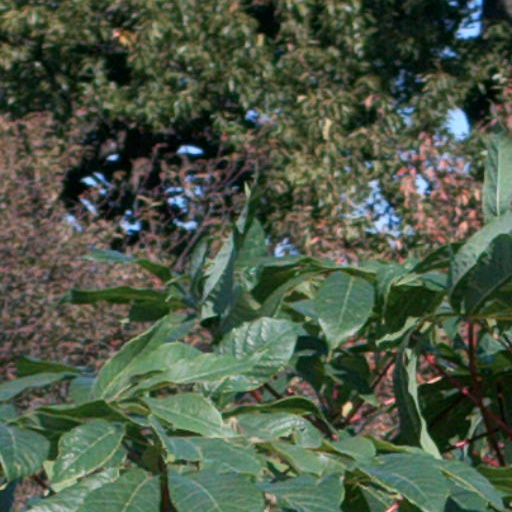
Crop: cassava